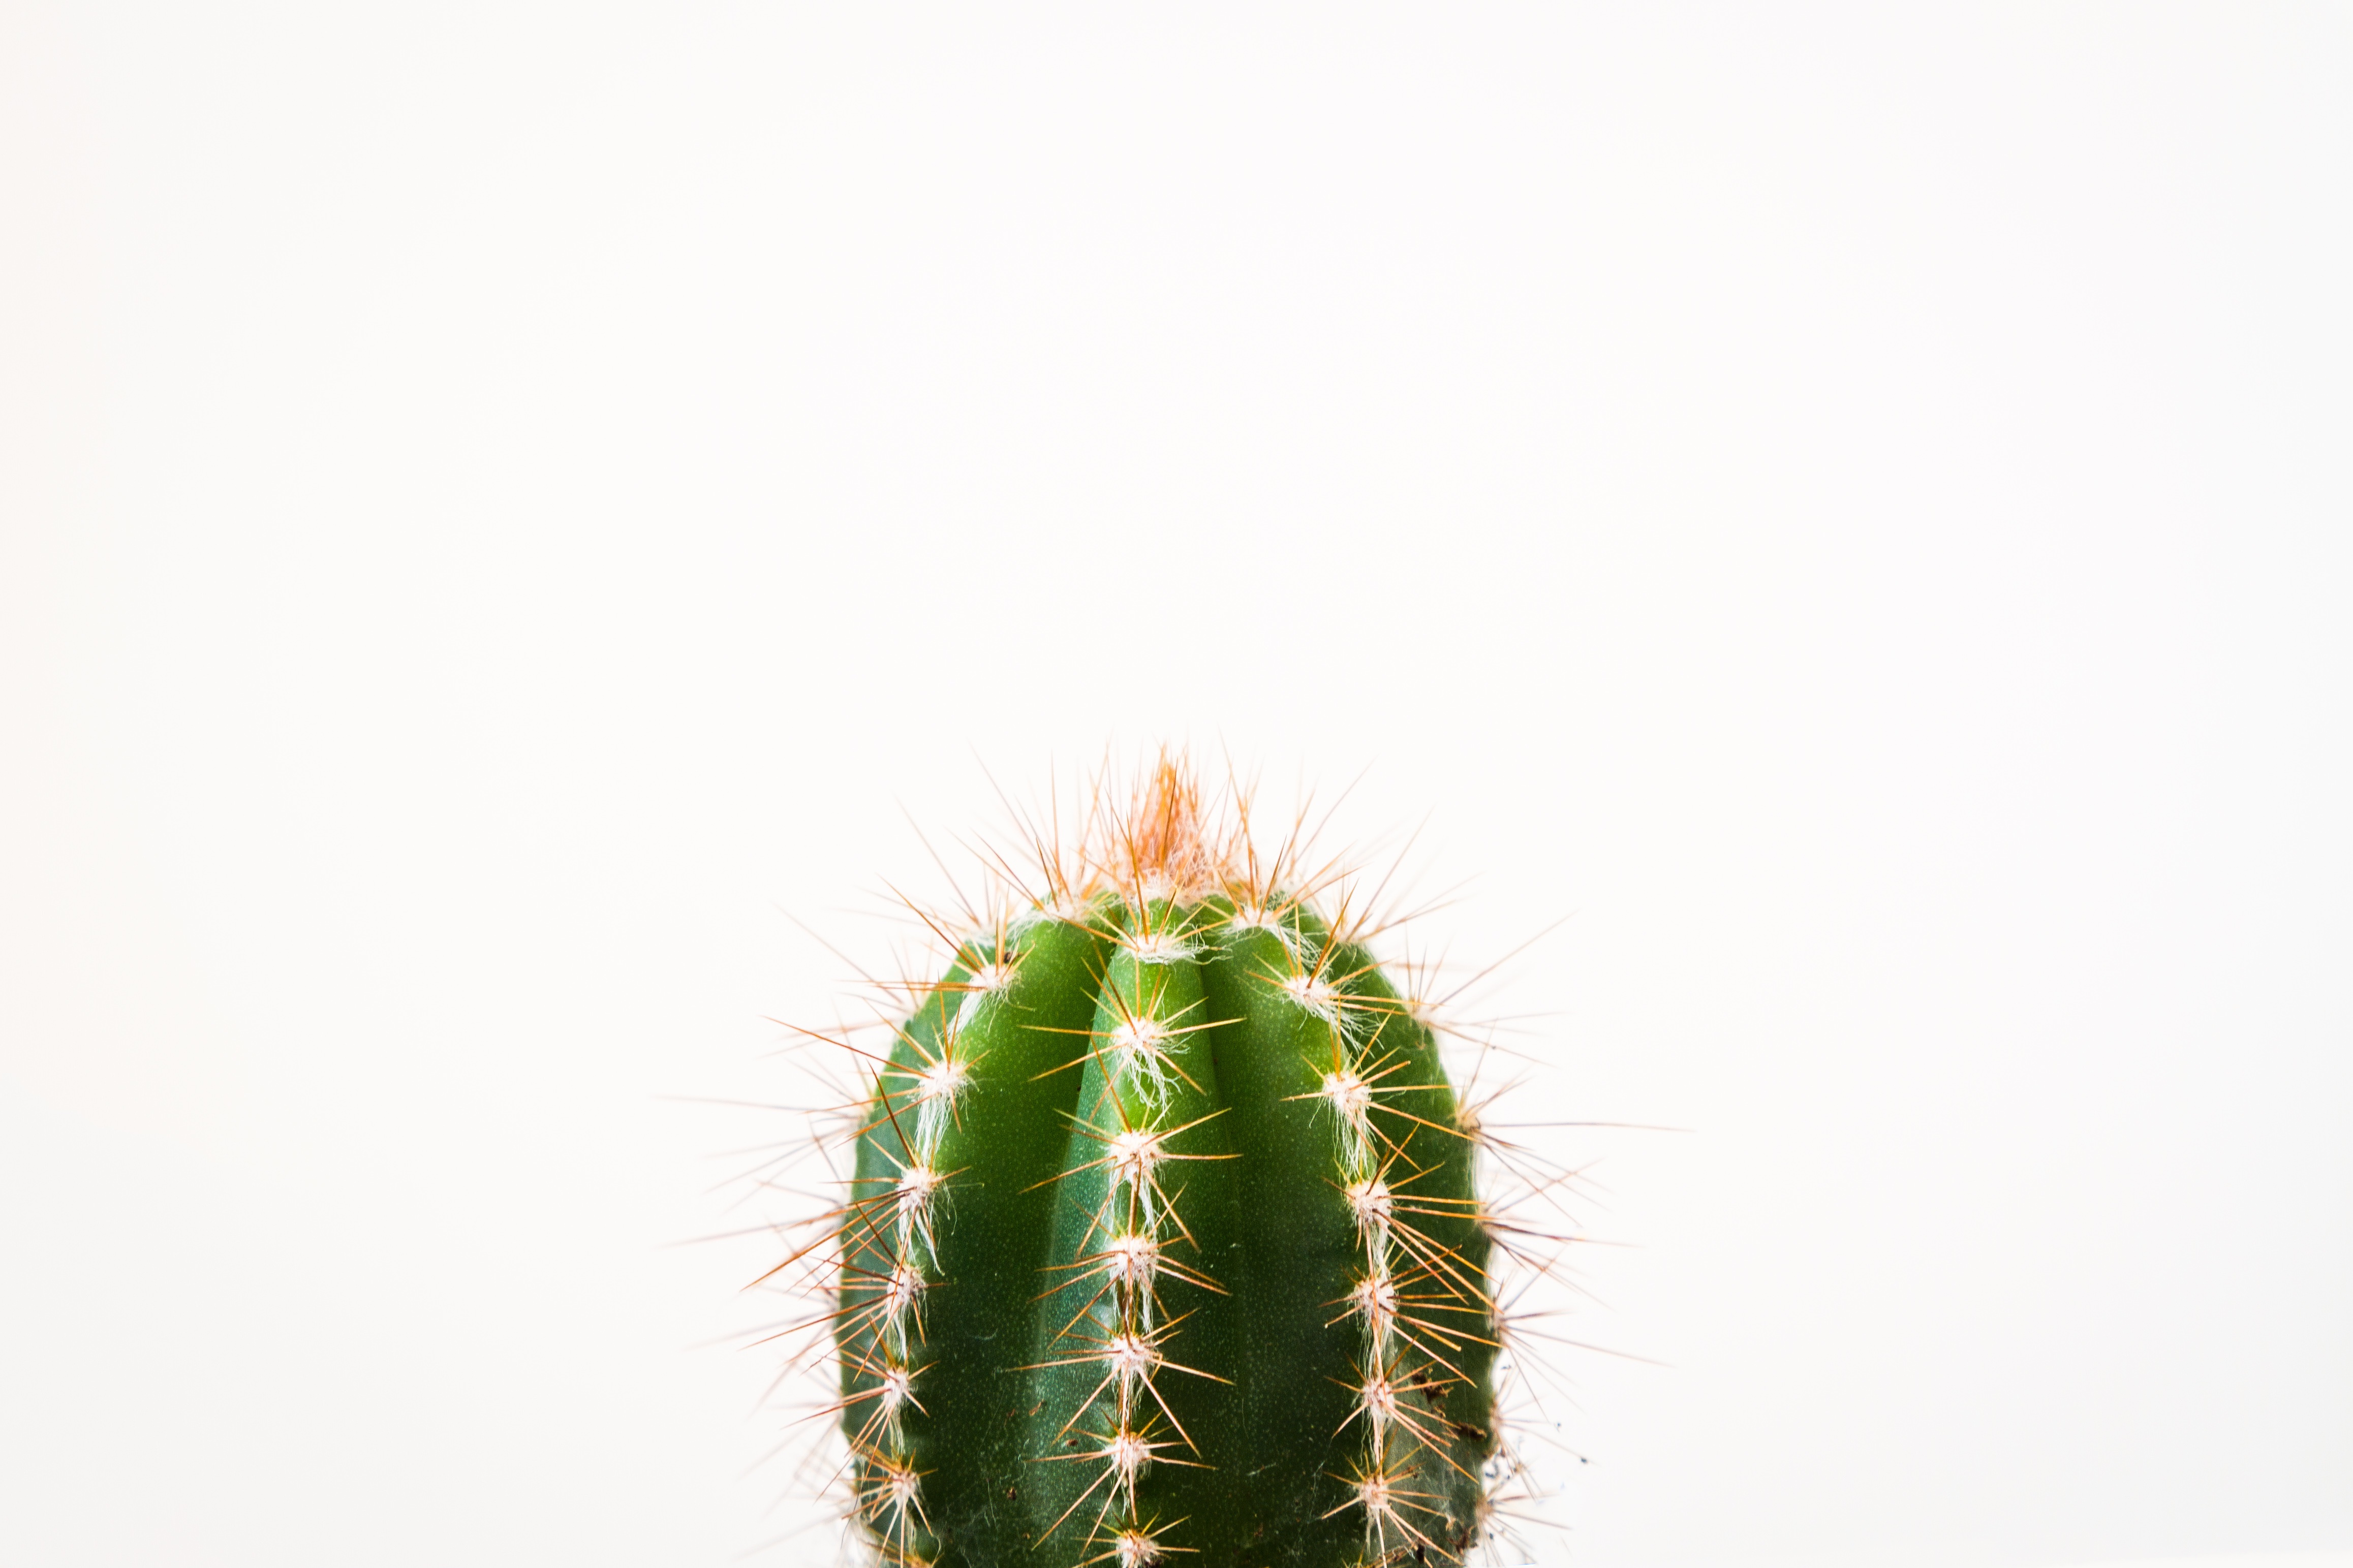
cactus, plant, flower, close up, caryophyllales, flowering plant, plant stem, land plant, hedgehog cactus